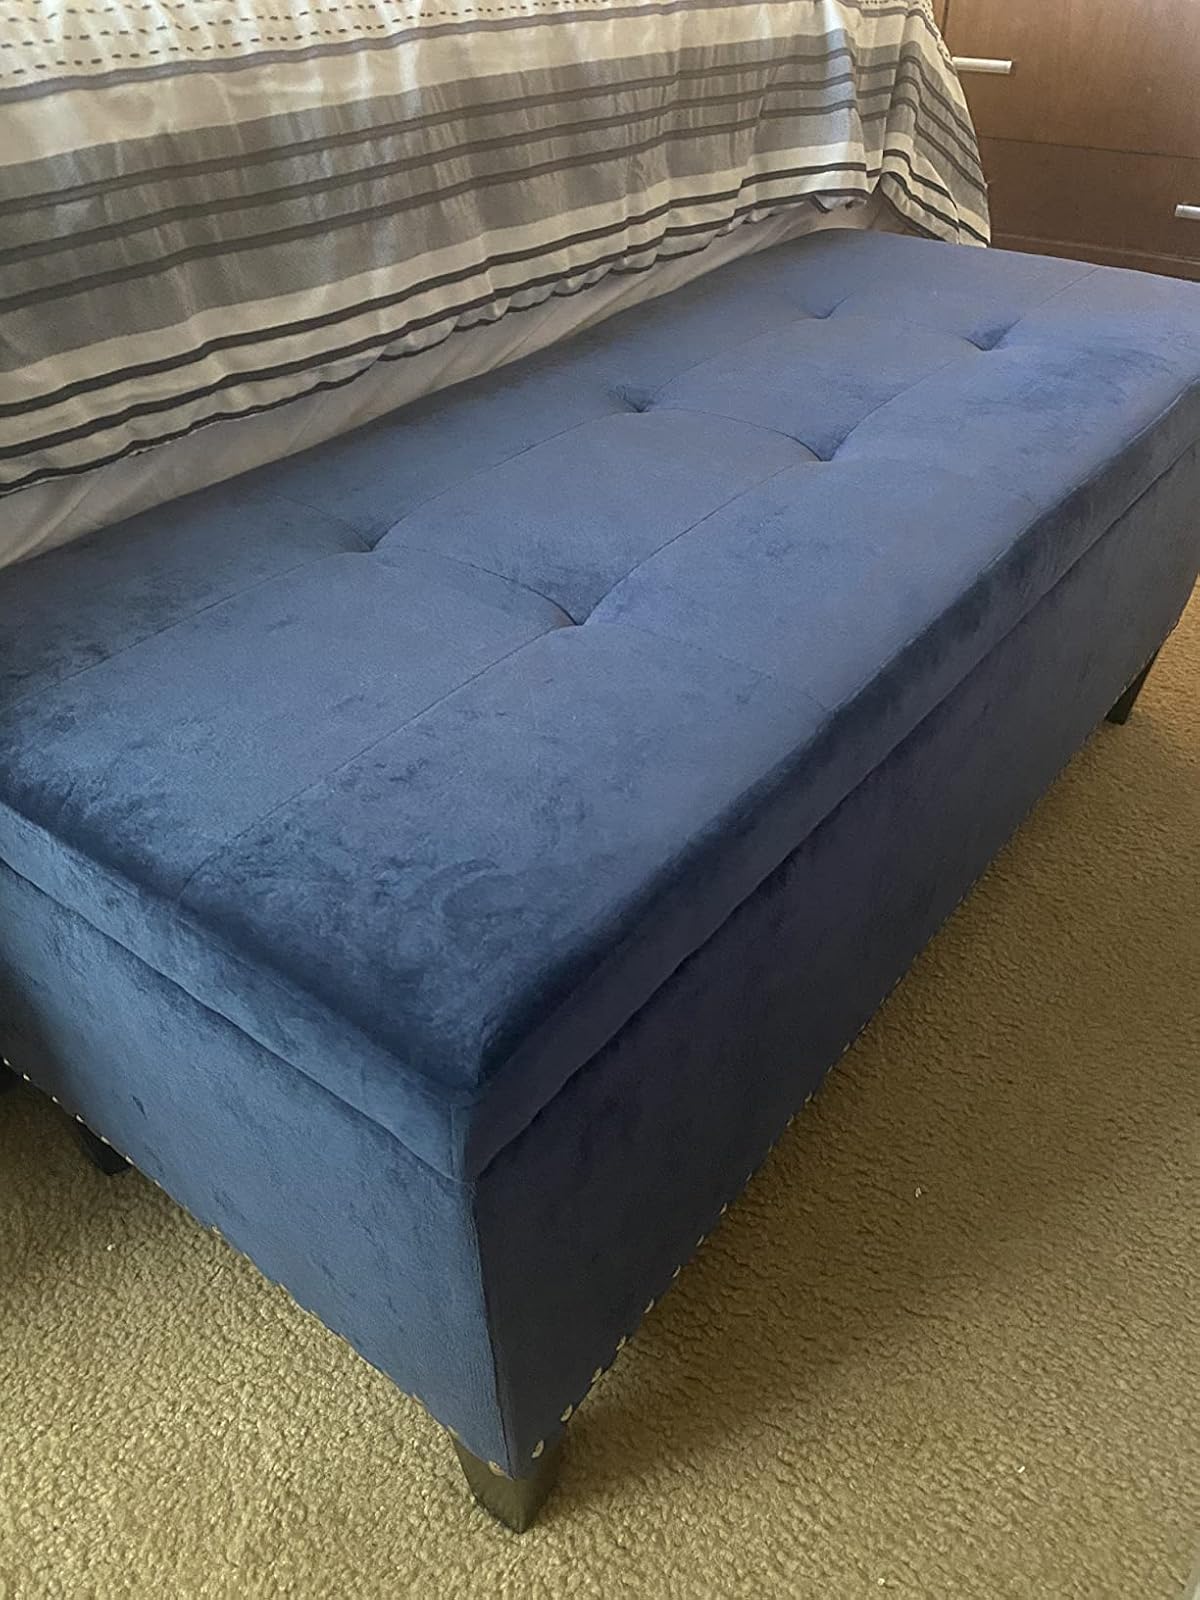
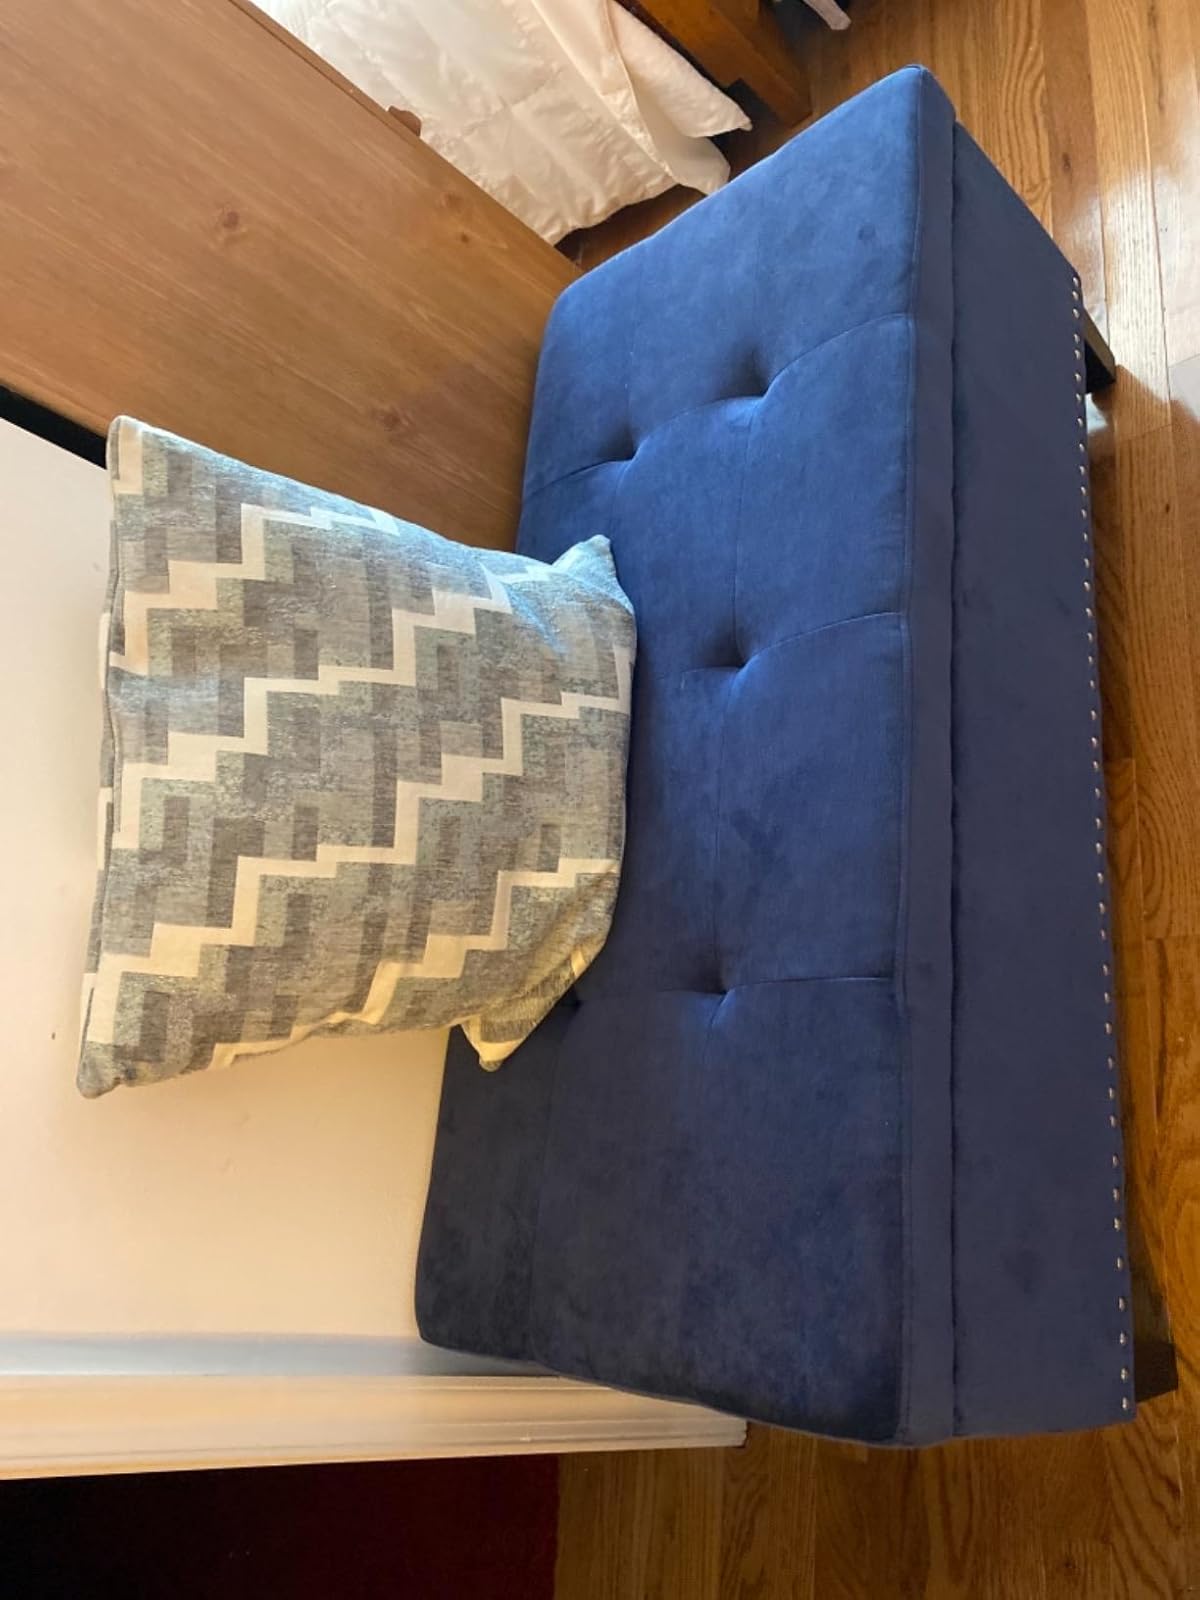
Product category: stool
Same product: yes